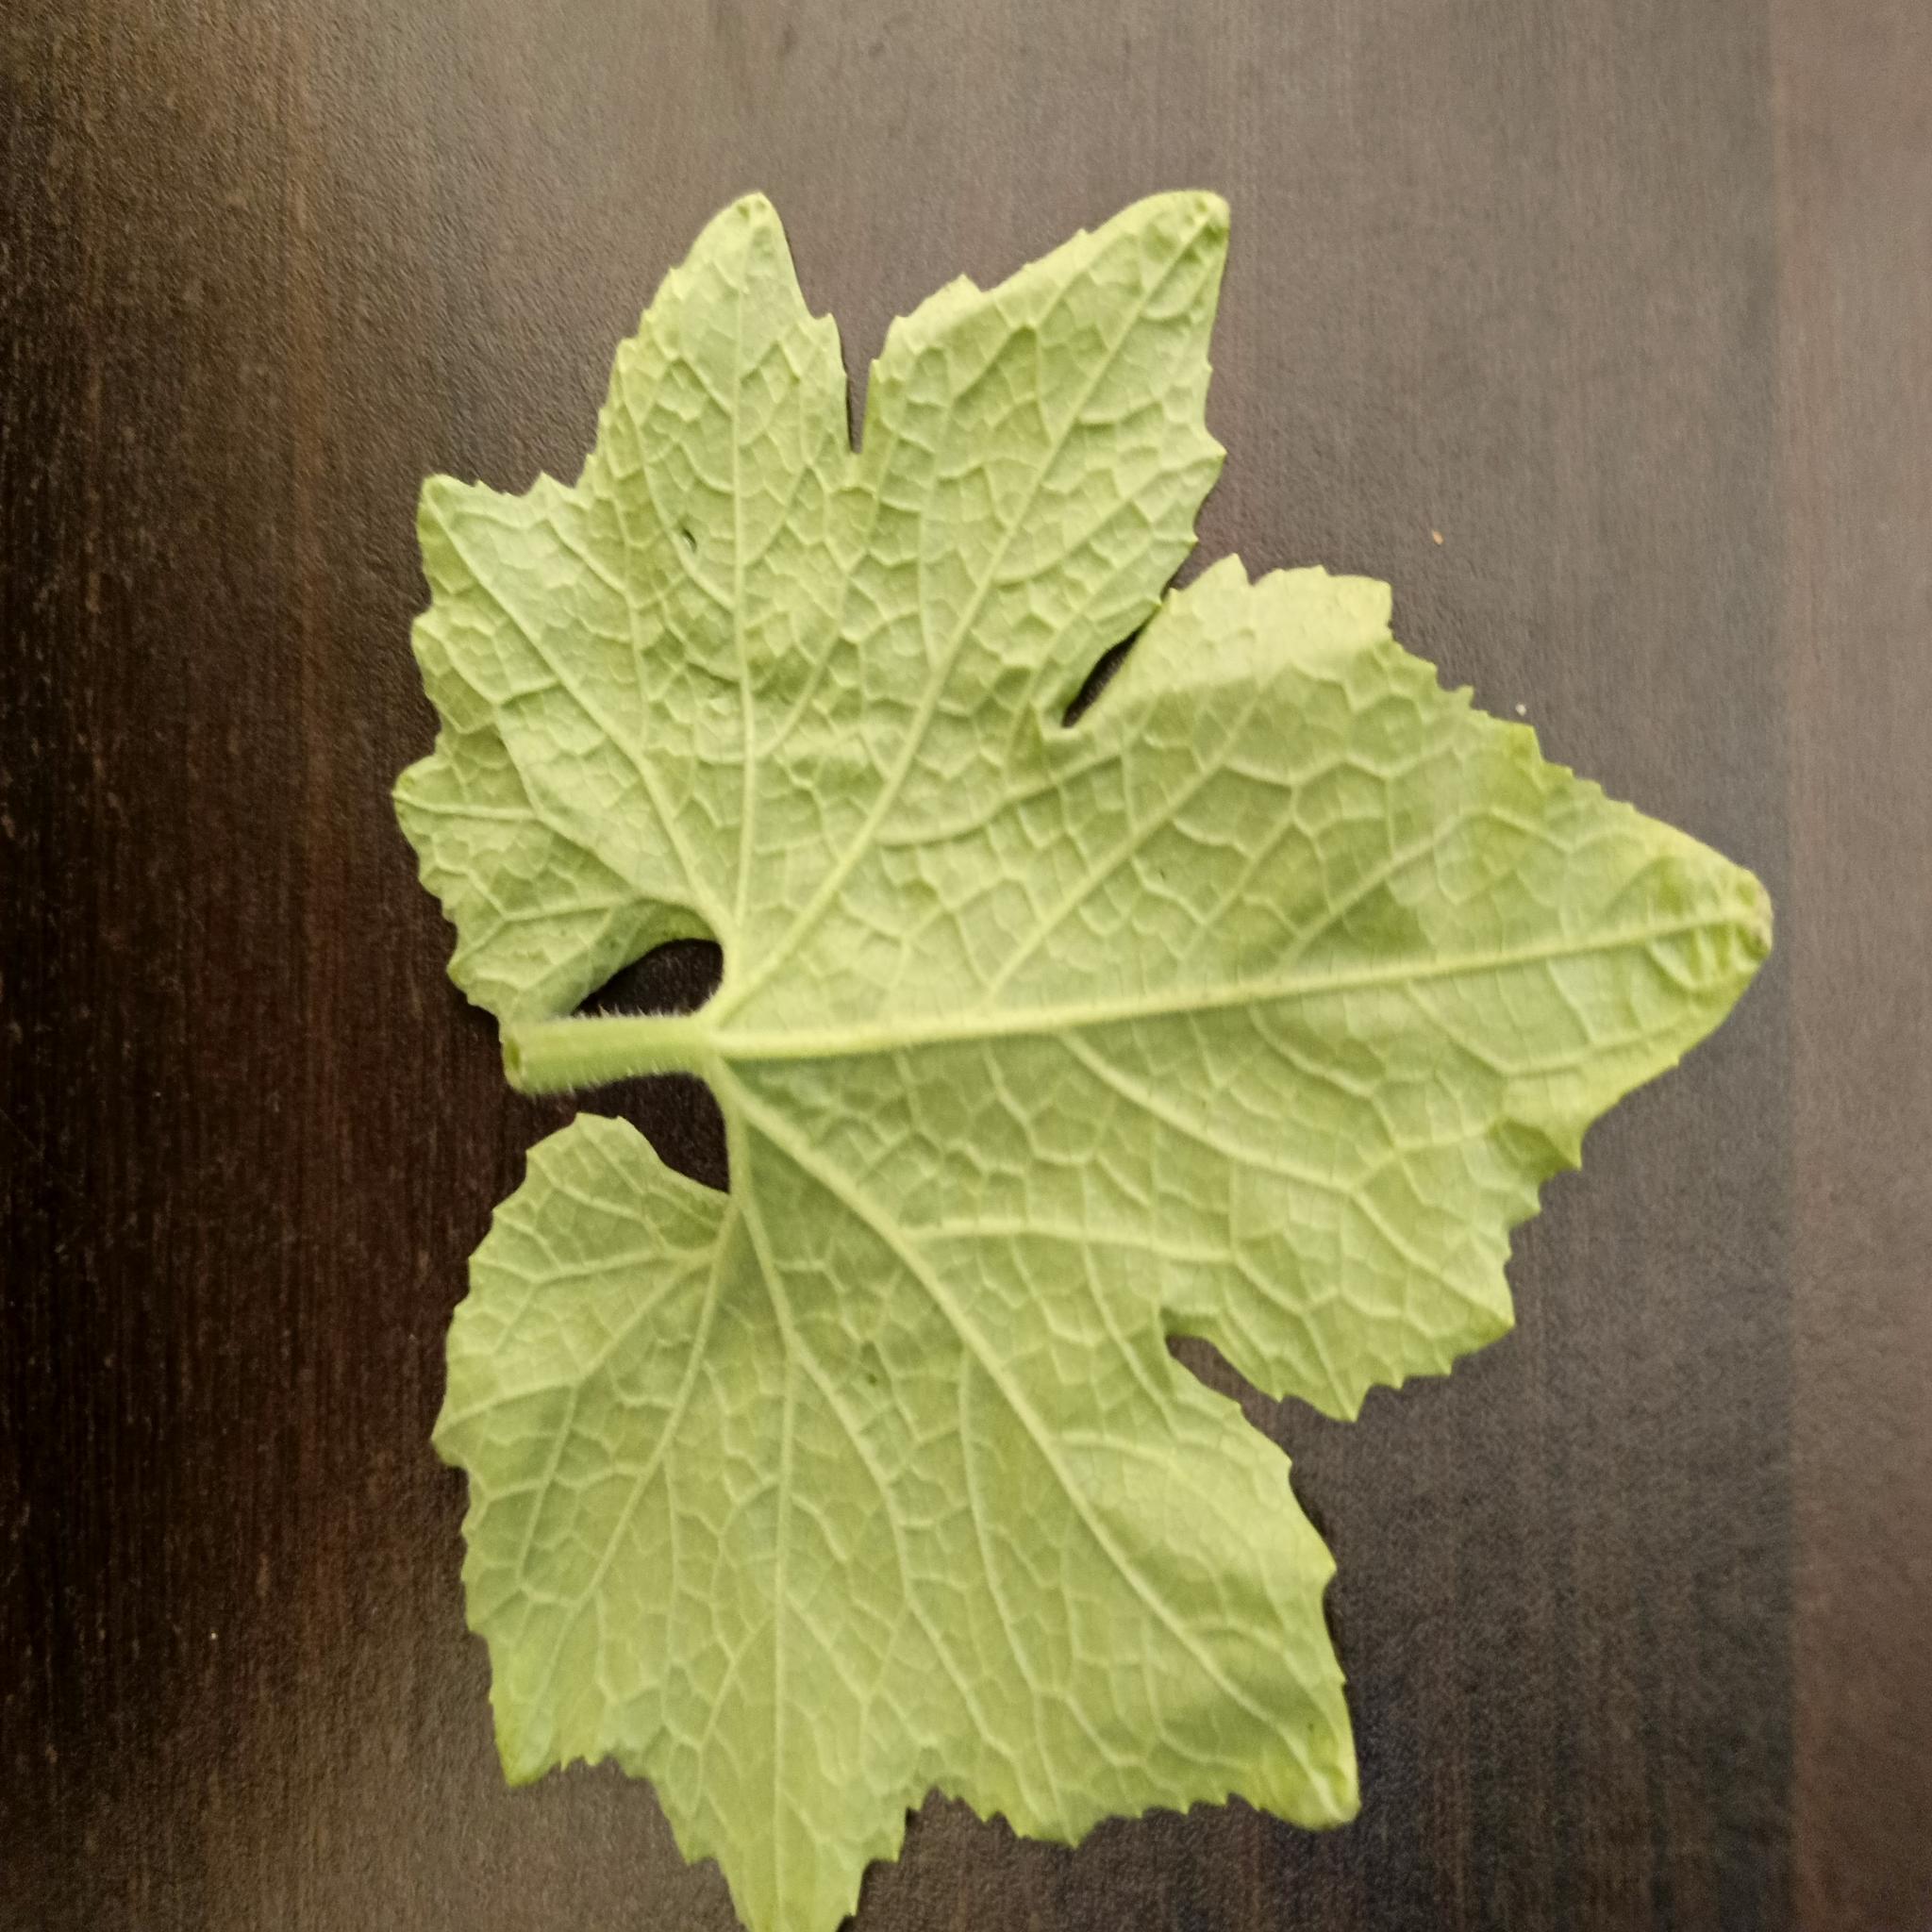
Label: Healthy